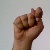
The image shows a hand gesture representing the letter 'T' in Indian Sign Language.